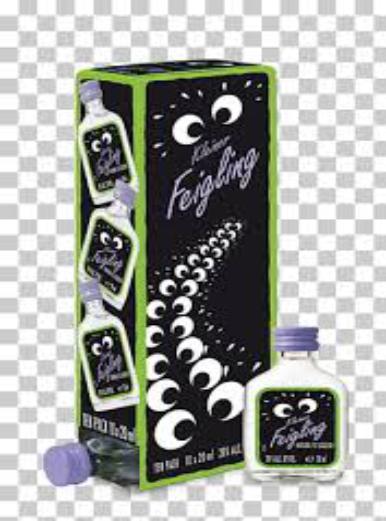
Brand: Kleiner Feigling
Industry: Food